1230

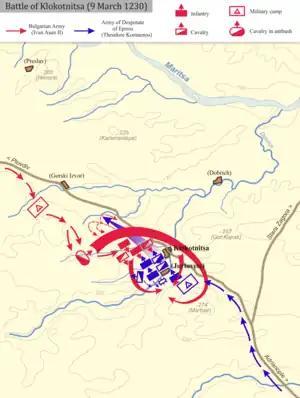
Map of the Battle of Klokotnitsa (1230)

Year 1230 (MCCXXX) was a common year starting on Tuesday of the Julian calendar.